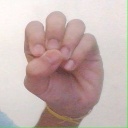
अक्षर: उ